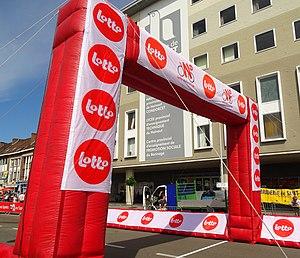
Reportage réalisé le mercredi 22 juillet à l'occasion du départ du Grand Prix Pino Cerami 2015 à Saint-Ghislain, Belgique.